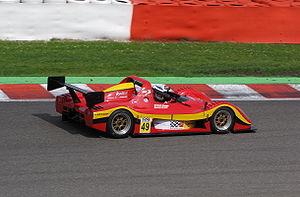
Radical Sportcars est un constructeur britannique de voitures de courses de type Sport-prototypes. La marque a été créée en janvier 1997 par deux pilotes amateurs également ingénieurs, Mick Hyde et Phil Abbott, dont le but était de proposer une voiture homologuée pour la route mais pouvant également rouler sur circuit sans aucune modification.